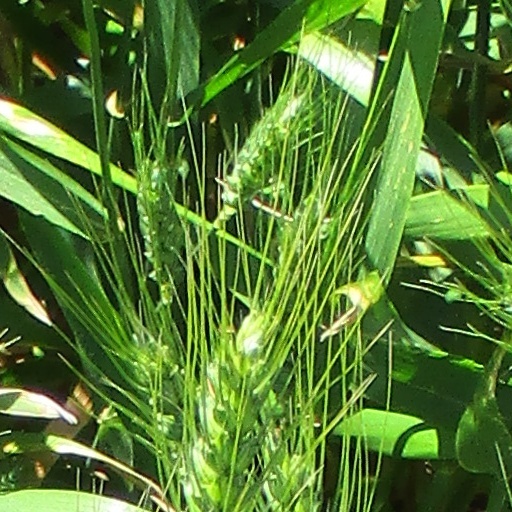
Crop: wheat